French ironclad Terrible

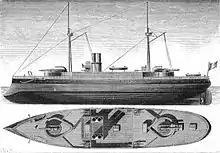
Sketch showing the side and top views of the class

"Terrible" was long overall, with a beam of and an average draft of . The vessel displaced and had a relatively low freeboard. Her superstructure was minimal and consisted of a small conning tower. She was fitted with a pair of tripod masts equipped with spotting tops for her main battery guns. The ship's crew consisted of 373 officers and enlisted men.